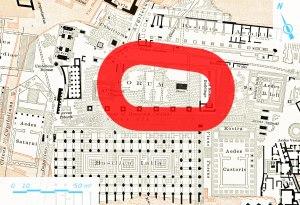
Un amphithéâtre romain est un vaste édifice public de forme elliptique, à gradins étagés, organisé autour d'une arène où étaient donnés des spectacles de gladiateurs, de chasses aux fauves, ou très exceptionnellement de batailles navales.